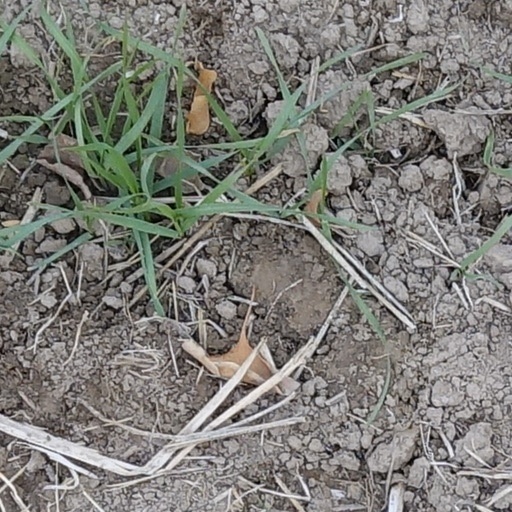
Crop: wheat